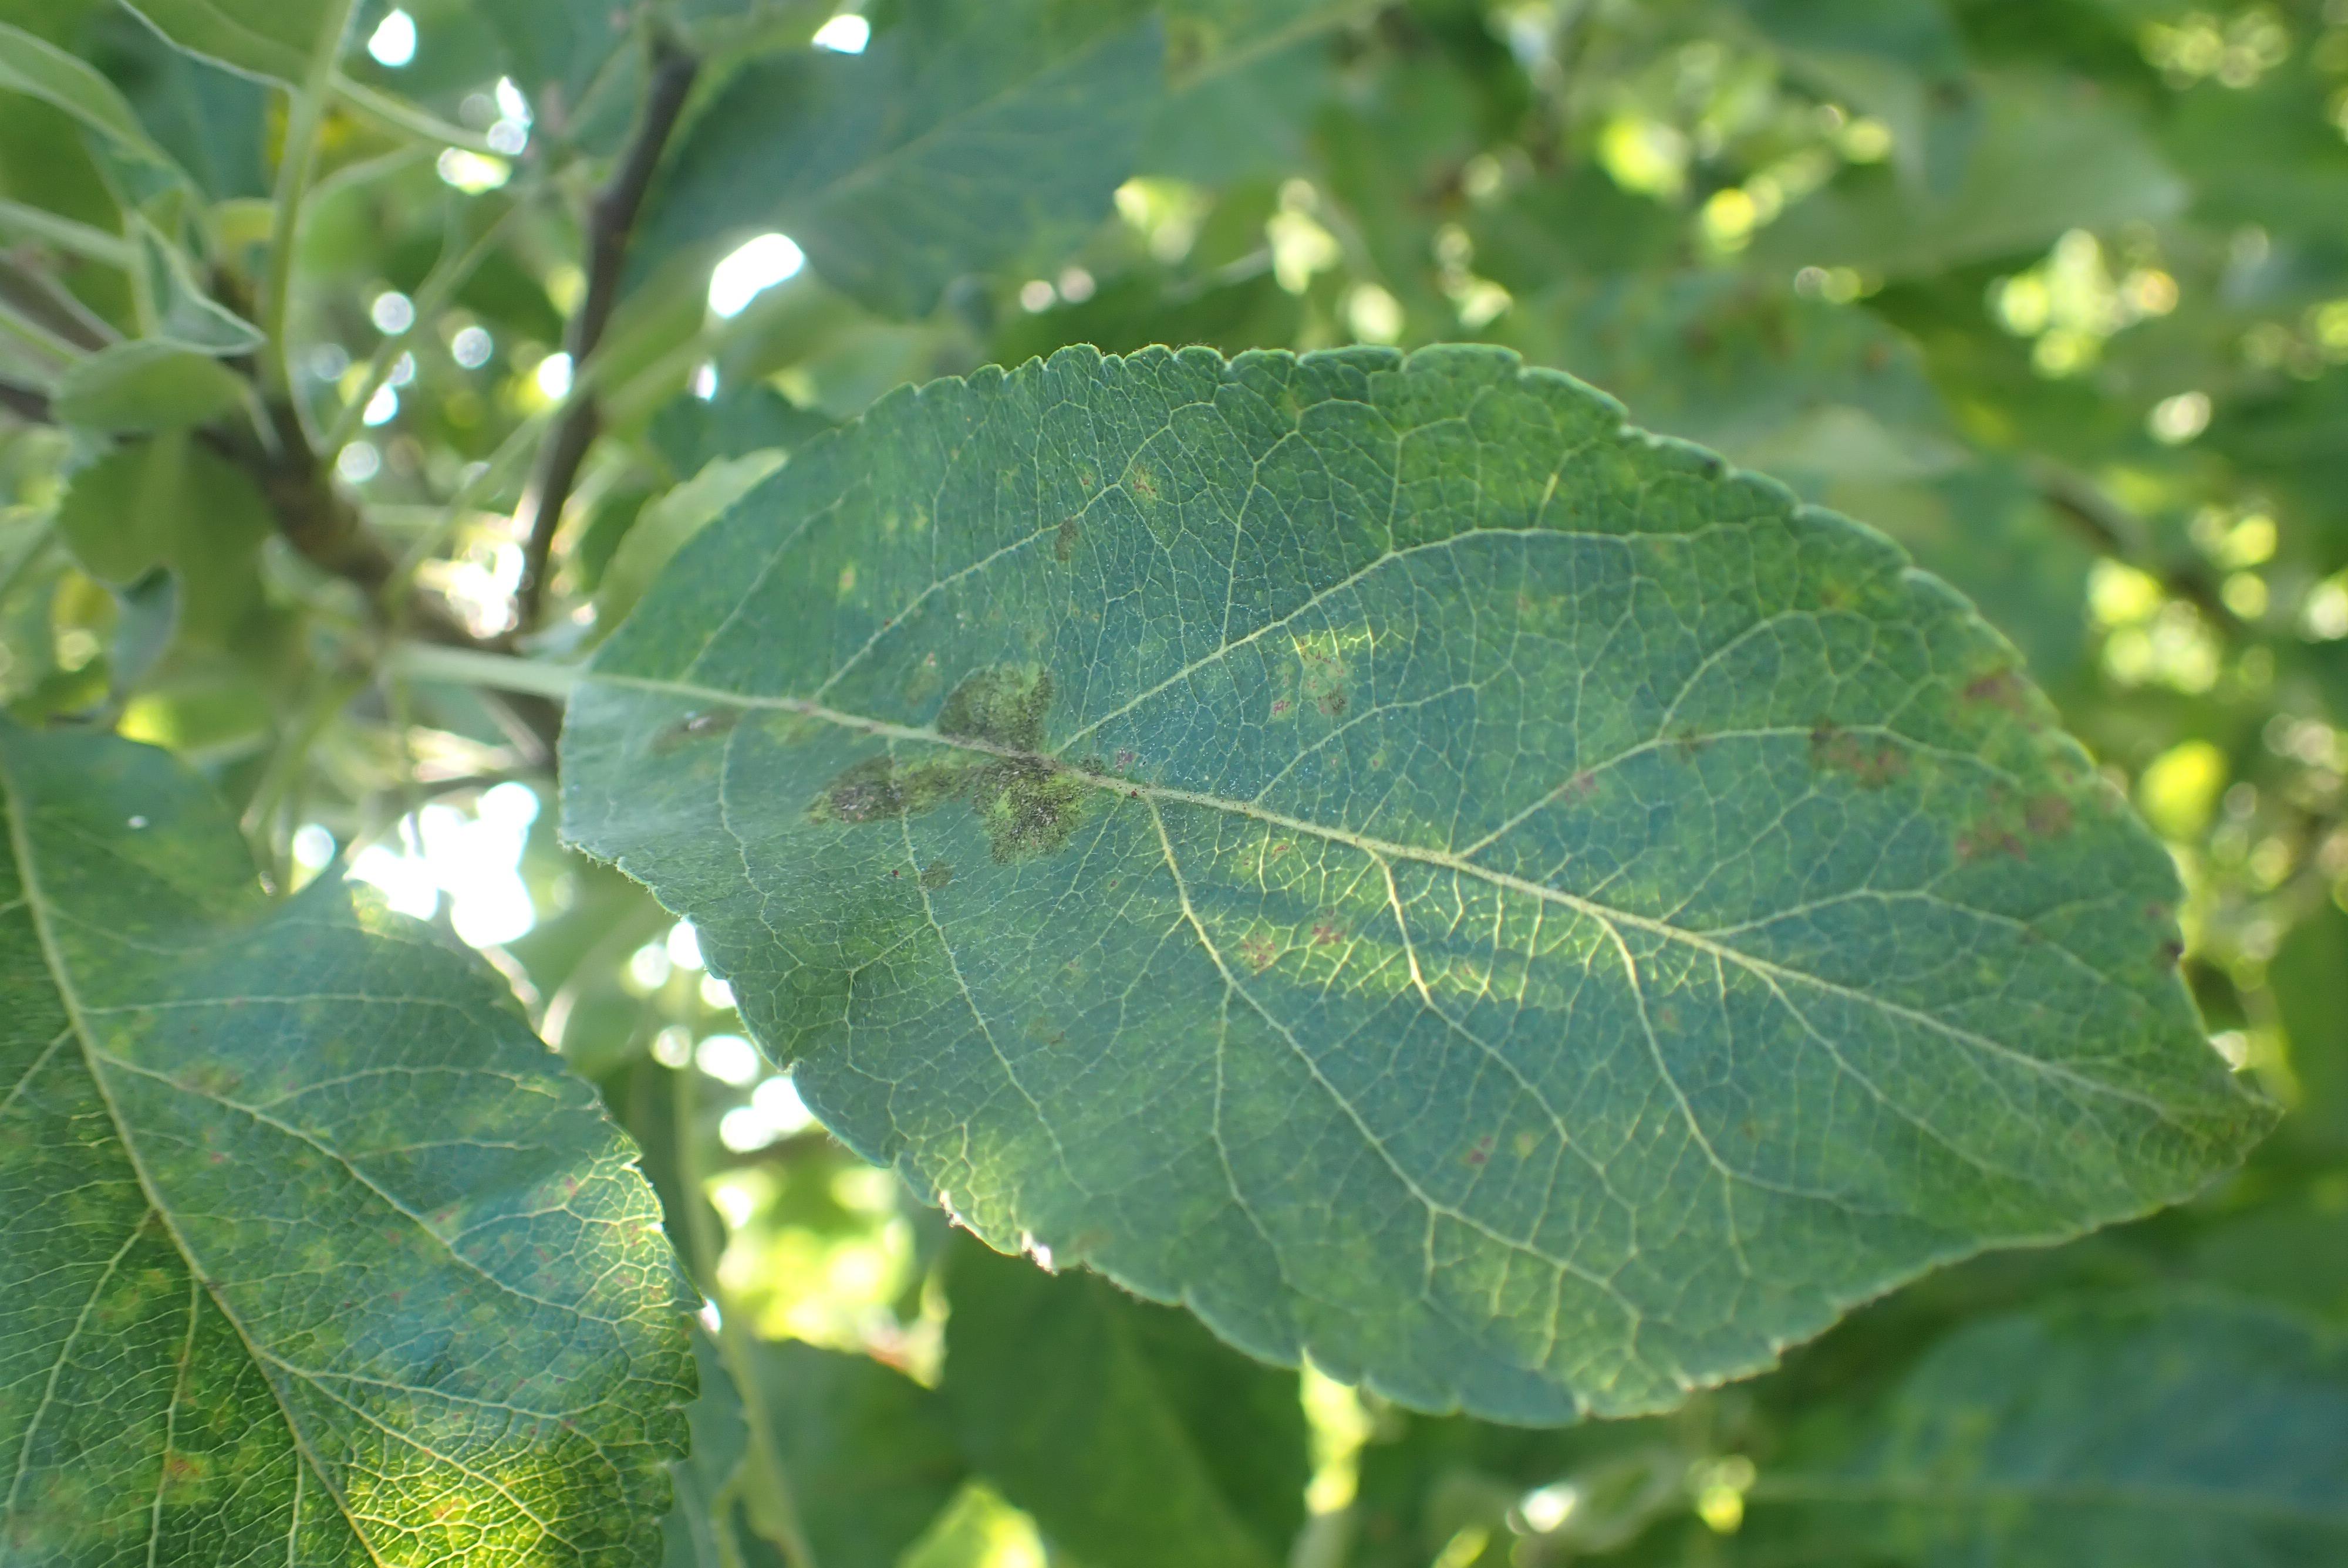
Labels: scab